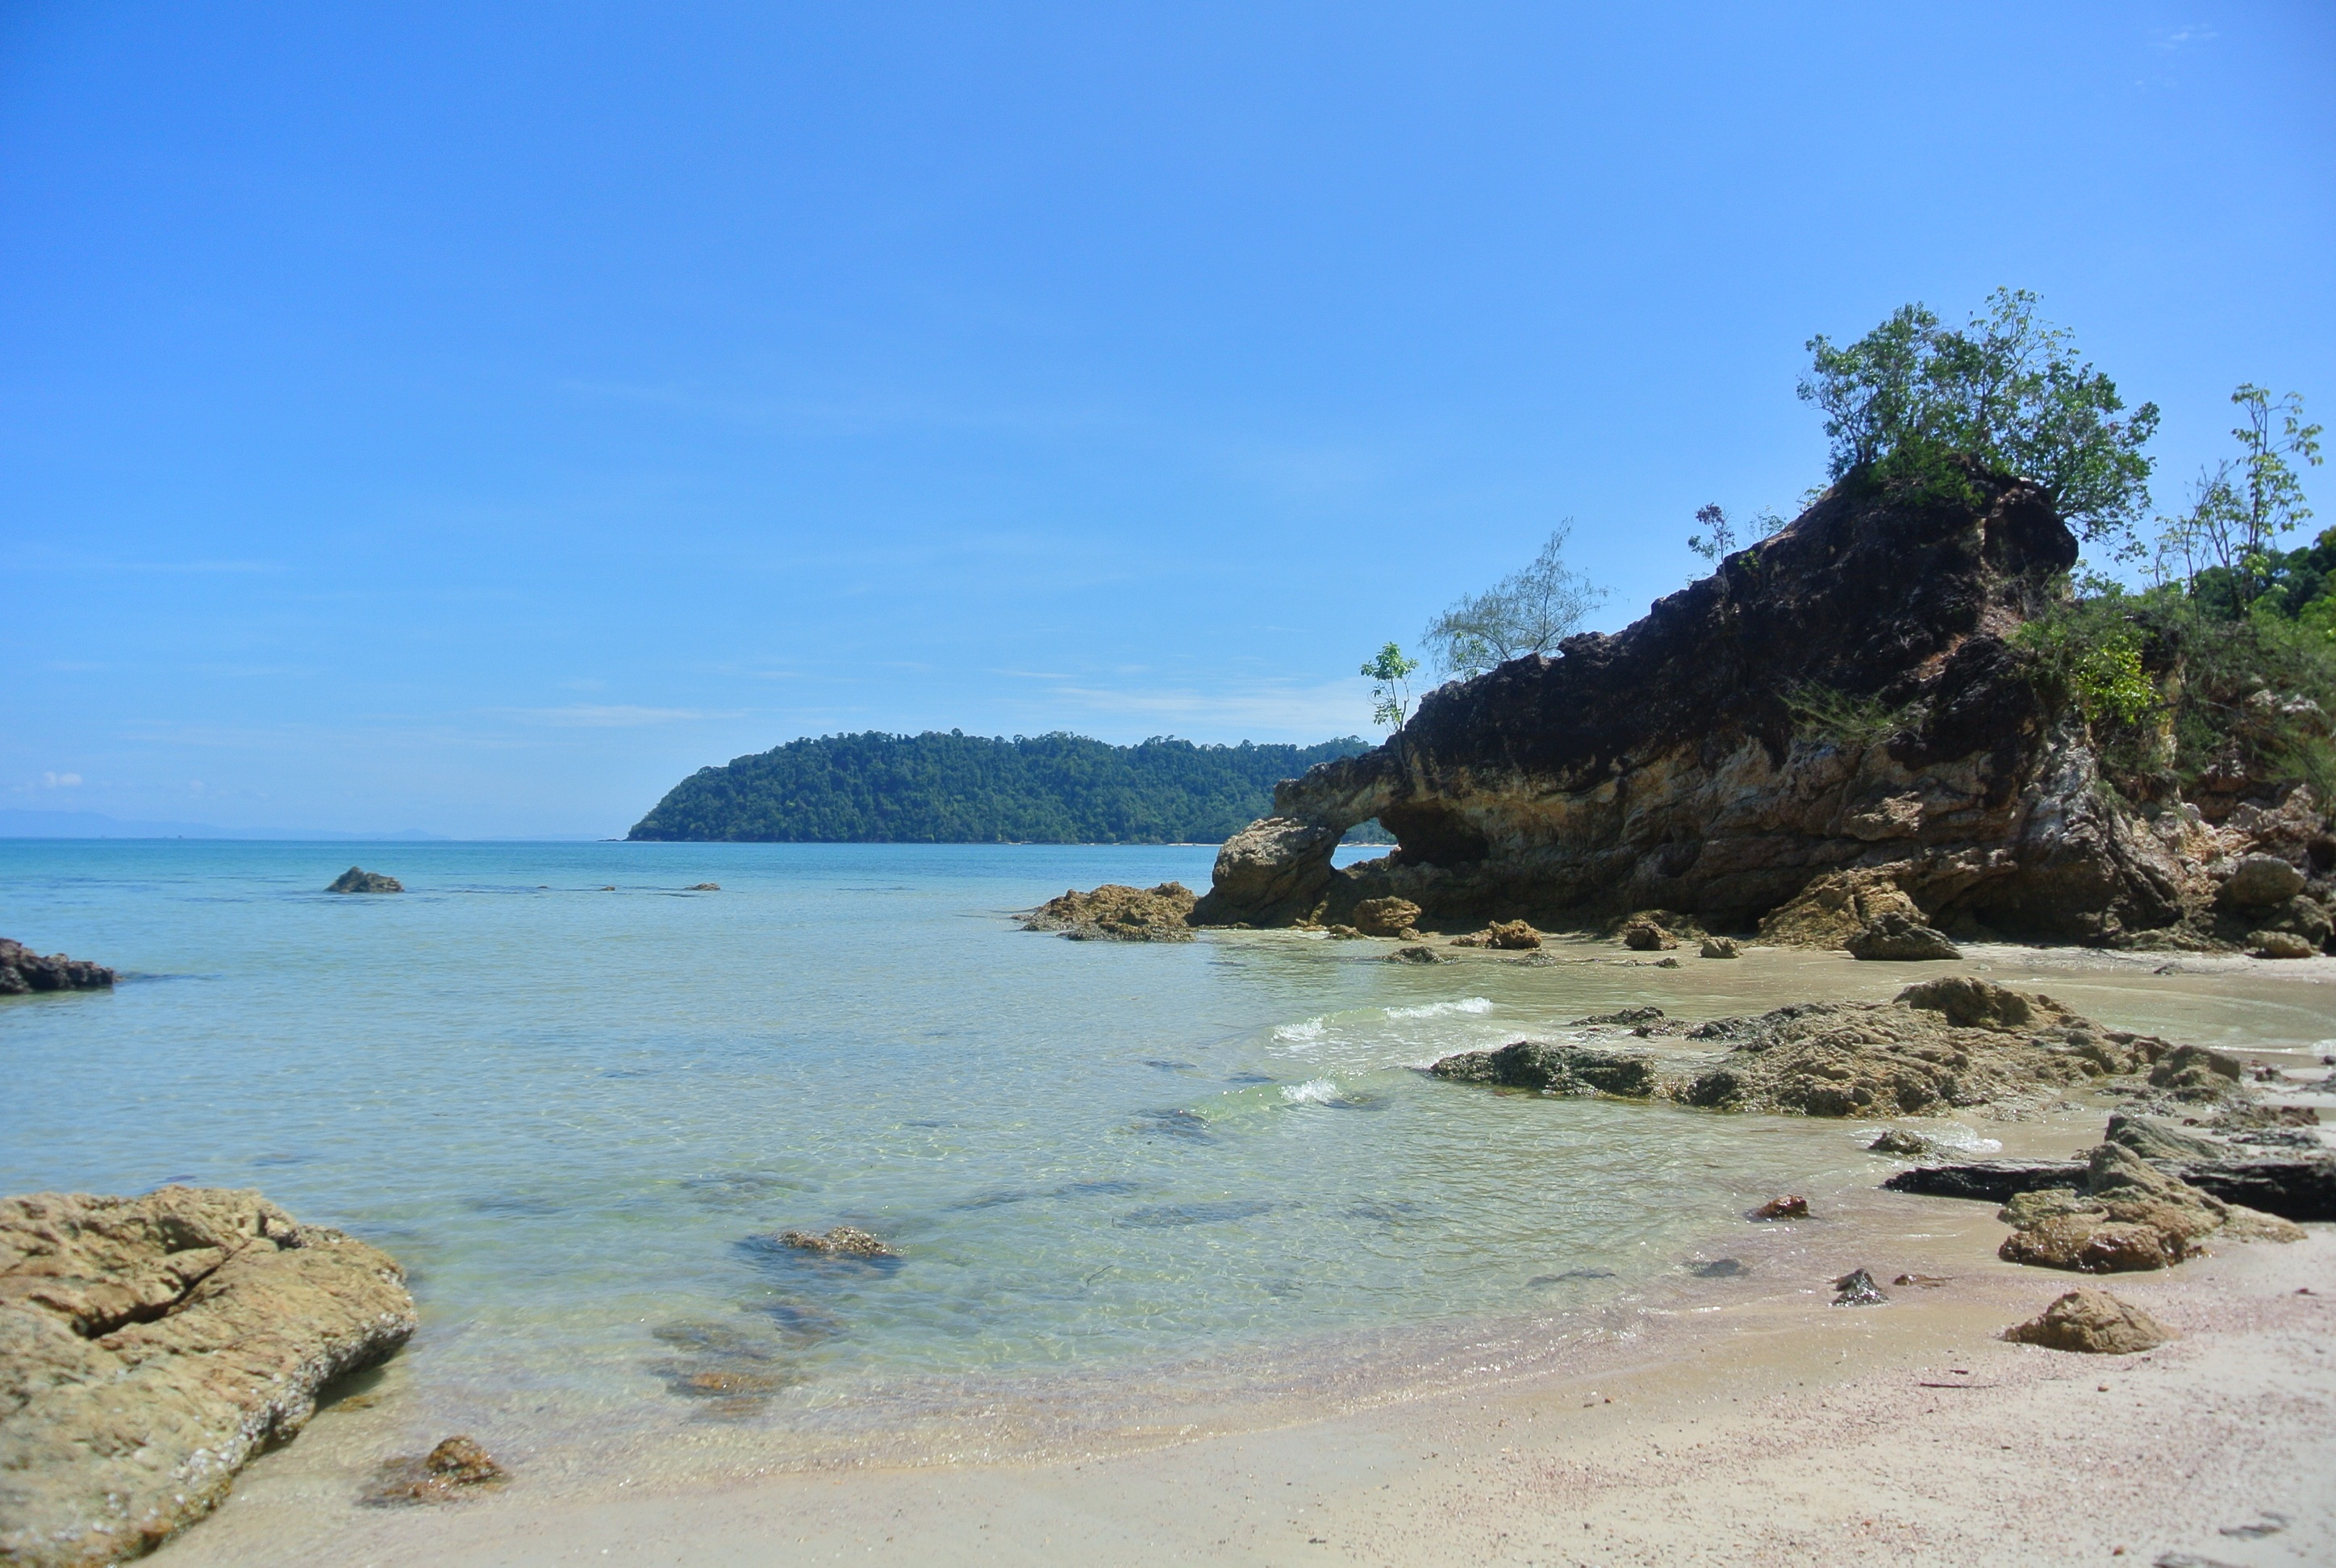
beach, landscape, sea, coast, water, nature, sand, ocean, sky, shore, summer, vacation, travel, cove, tropical, bay, island, blue, tourism, terrain, thailand, body of water, resort, thai, cape, islet, landform